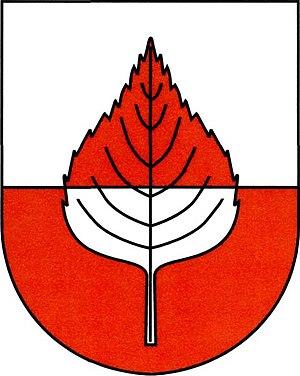
Břežany est une commune du district de Rakovník, dans la région de Bohême-Centrale, en République tchèque. Sa population s'élevait à 133 habitants en 2020.